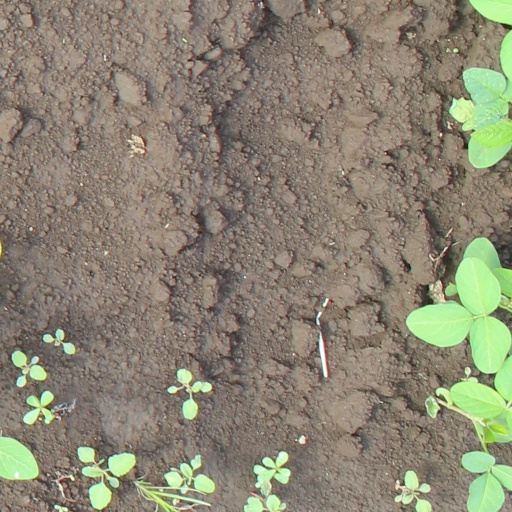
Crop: soybean